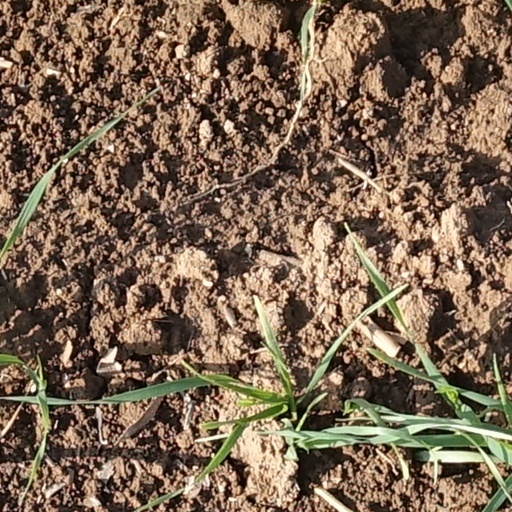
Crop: wheat